Ironwood Theatre

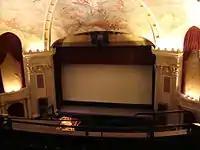
Interior of the auditorium

Constructed in 1928, one of three movie houses in Ironwood at the time, the theatre presented first run films and vaudeville shows. The first feature film shown was "Wings" (1927), starring Clara Bow, Charles Rogers, Richard Arlen, and Gary Cooper. Notably, the same film was shown at the unveiling of the rededicated Barton Organ with Dr. Steven Ball performing on September 18, 2010.